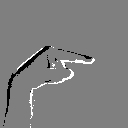
ASL letter: g